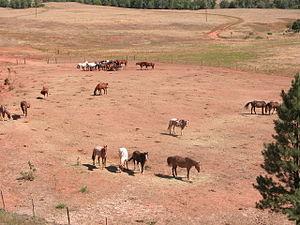
Le Wyoming /wi.o.miŋ/ est un État de l'Ouest des États-Unis, bordé à l'ouest par l'Idaho, au nord par le Montana, à l'est par le Nebraska et le Dakota du Sud et au sud par le Colorado et l'Utah. Le tiers de l’État est situé dans les Grandes Plaines, mais le Wyoming est montagneux sur tout le reste de son territoire. C'est aussi l'État le moins peuplé des États-Unis avec ses 563 626 habitants. Sa capitale et plus grande ville est Cheyenne.
Mon amie Flicka est un roman pour enfants de Mary O'Hara, publié en 1941, et traduit en français en 1947. L'édition de 1991 a été illustrée par Willi Glasauer.